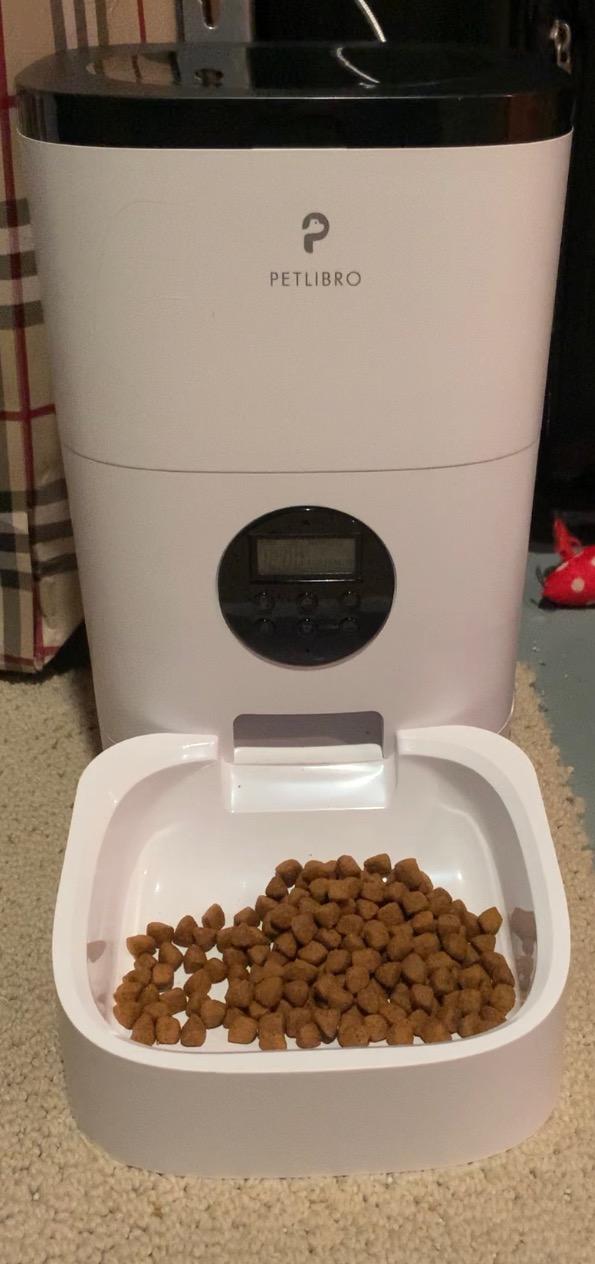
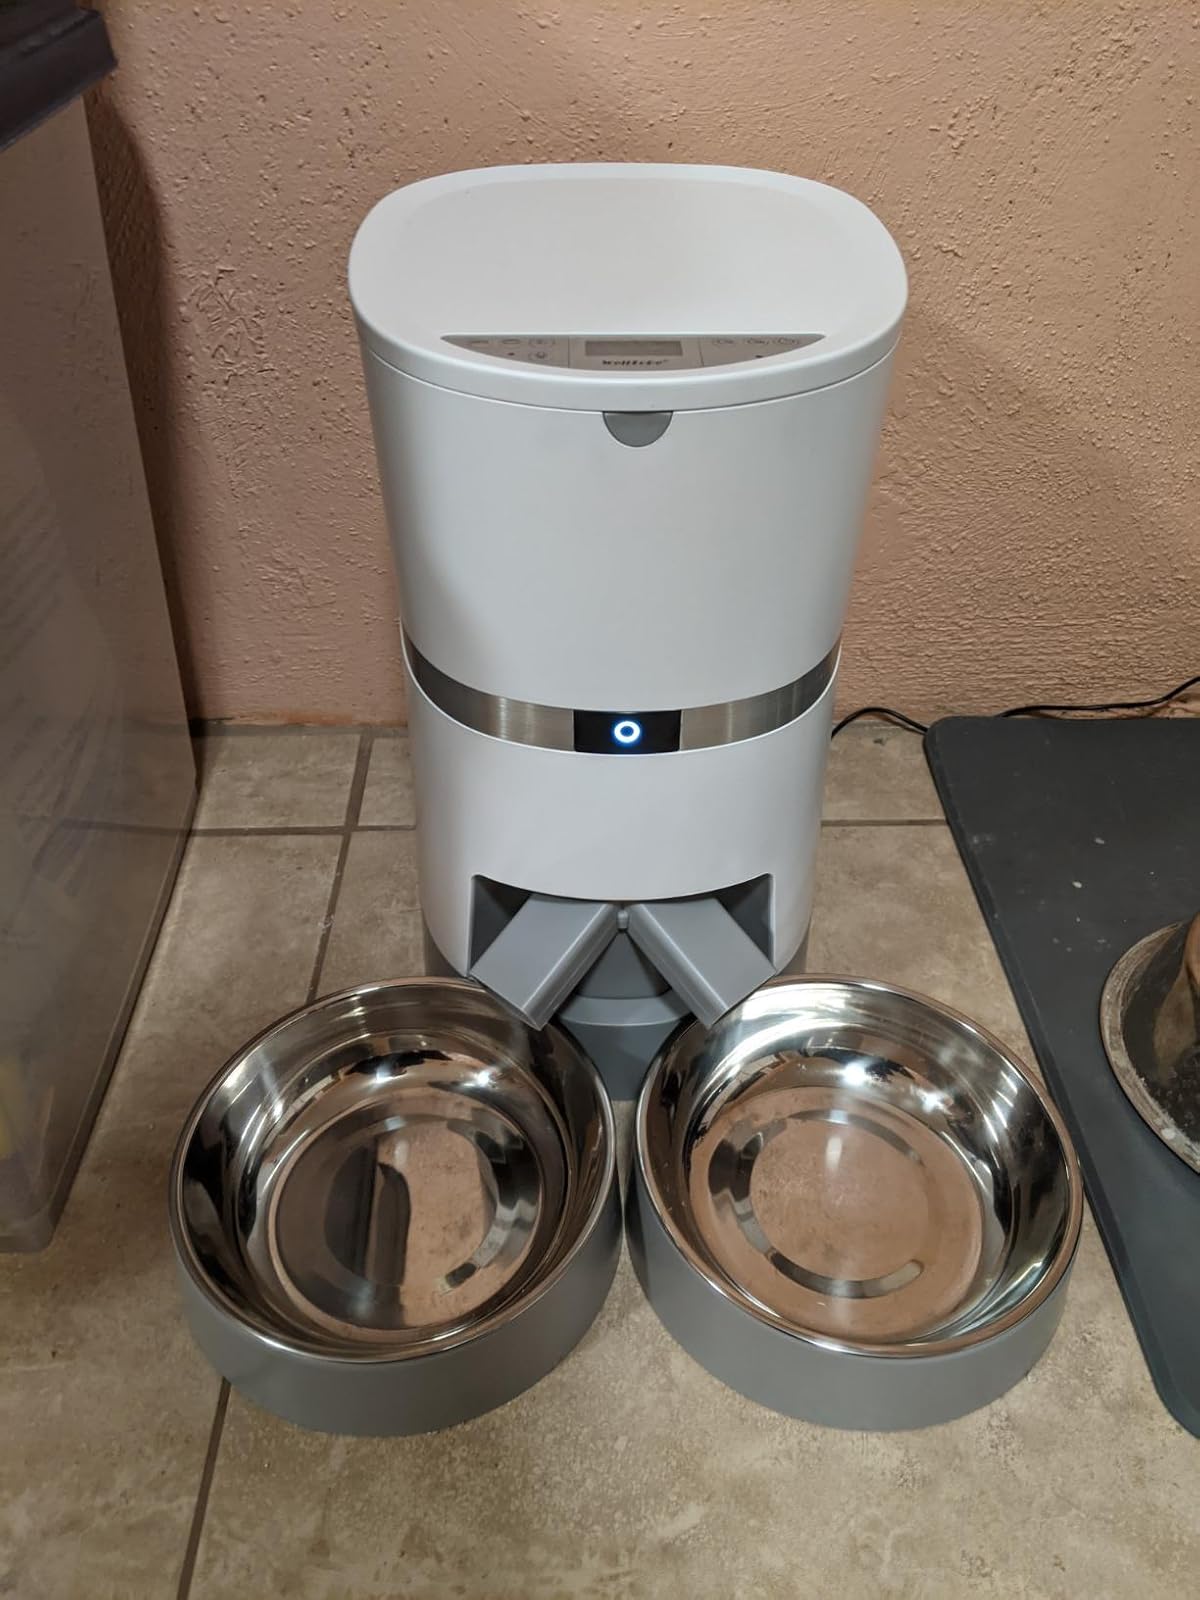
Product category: items_feeder
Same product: no